Bill Chappelle

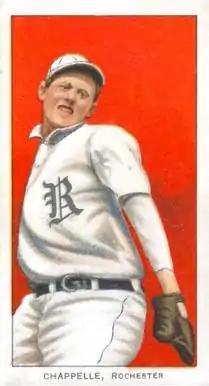
Chappelle depicted on a T206 baseball card with Rochester

Bill Chappelle (March 22, 1881 – December 31, 1944) was an American professional baseball pitcher. He played in the major leagues in 1908, 1909, and 1914.